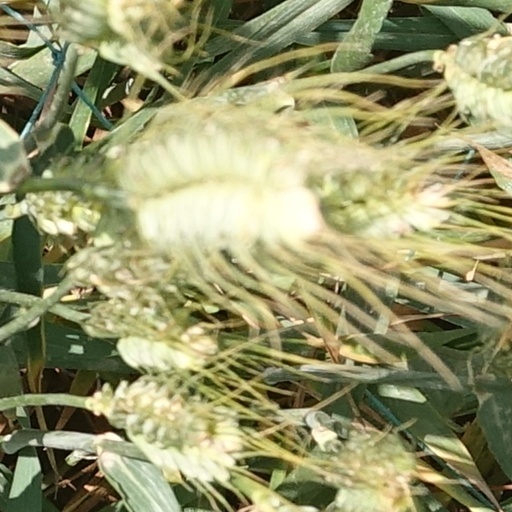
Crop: wheat